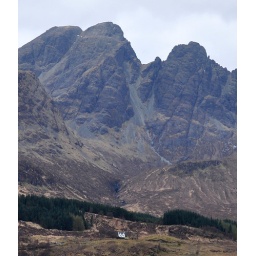
white house is dominated by Bla Bheinn (Blaven) on Skye--taken from the blue shed cafe which I highly recommend